Battle of Hyelion and Leimocheir

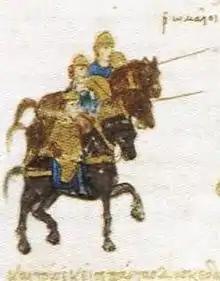
Byzantine cavalry from the Skylitzes manuscript.

The date of the battle is unknown, it has generally been ascribed to the year 1177 on the basis of its position within the narrative of Niketas Choniates.